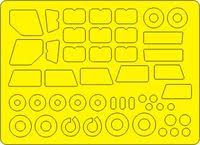
Label: Self Propelled Artillery